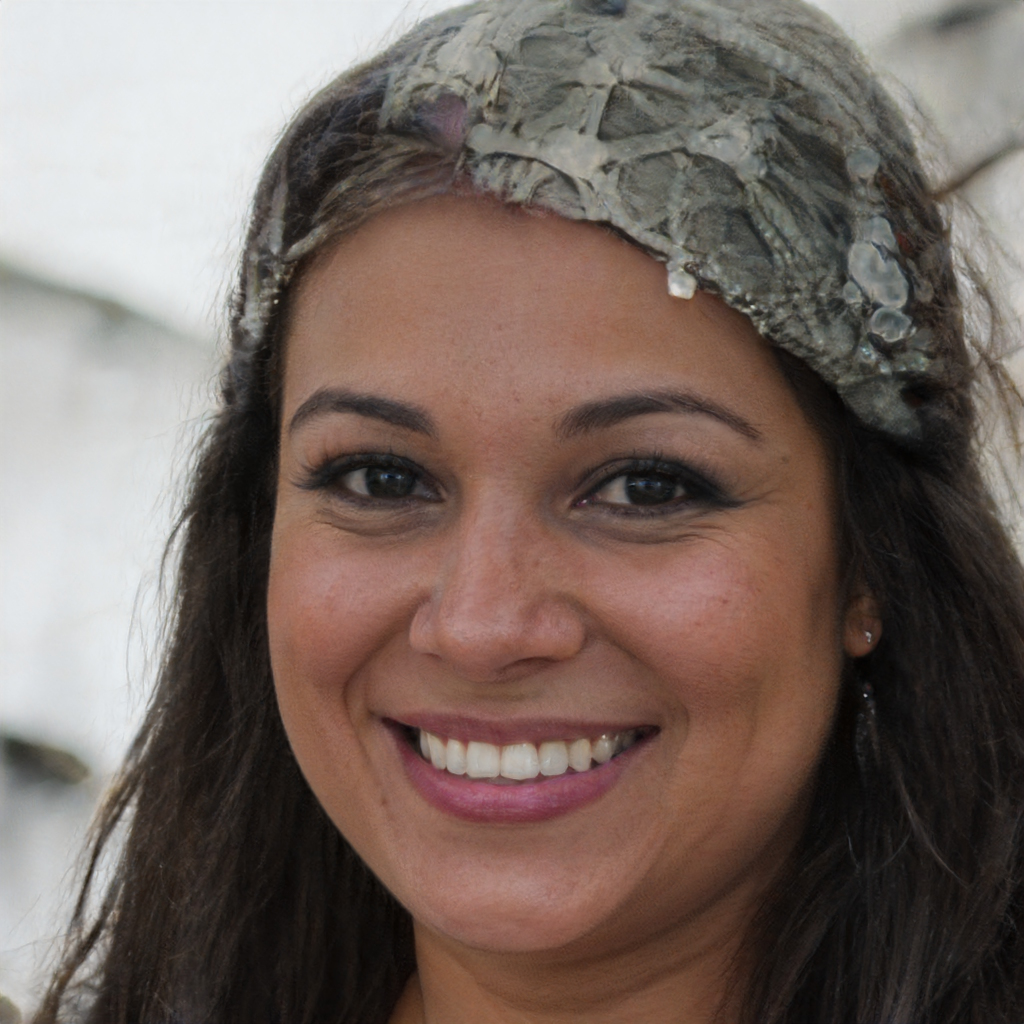
Portrait style: Real Portrait